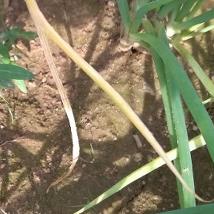
Crop: Onion
Condition: fusarium-d